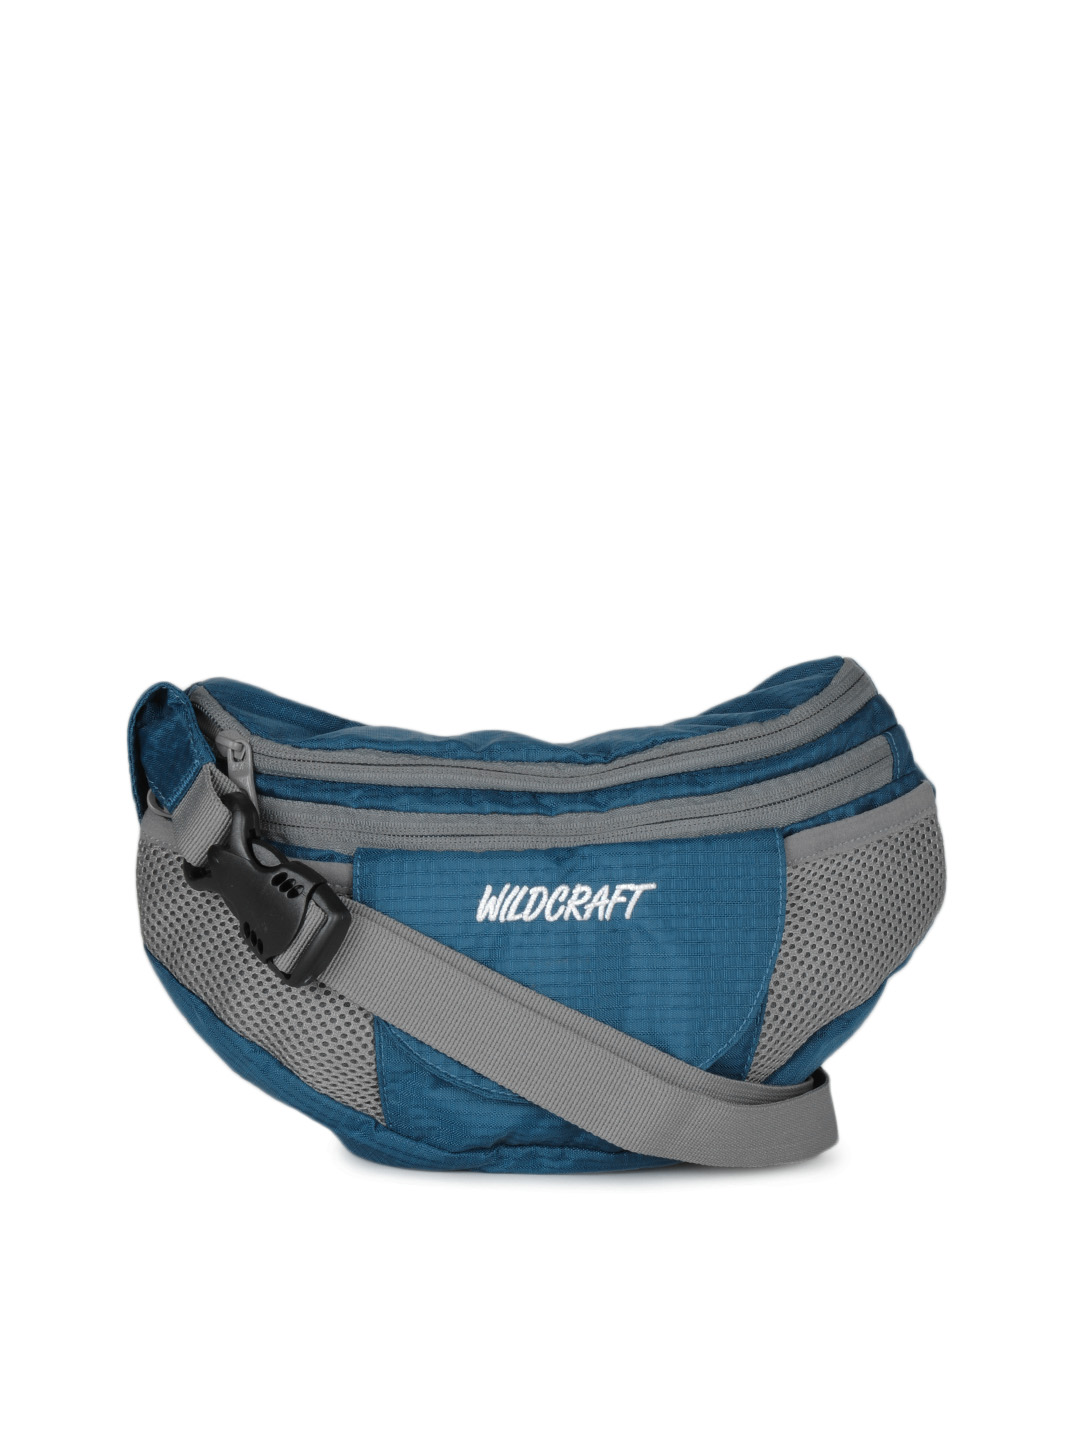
Wildcraft Unisex Blue Waist pouch
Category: Accessories / Bags / Waist Pouch
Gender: Unisex
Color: Blue
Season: Winter 2015
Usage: Casual